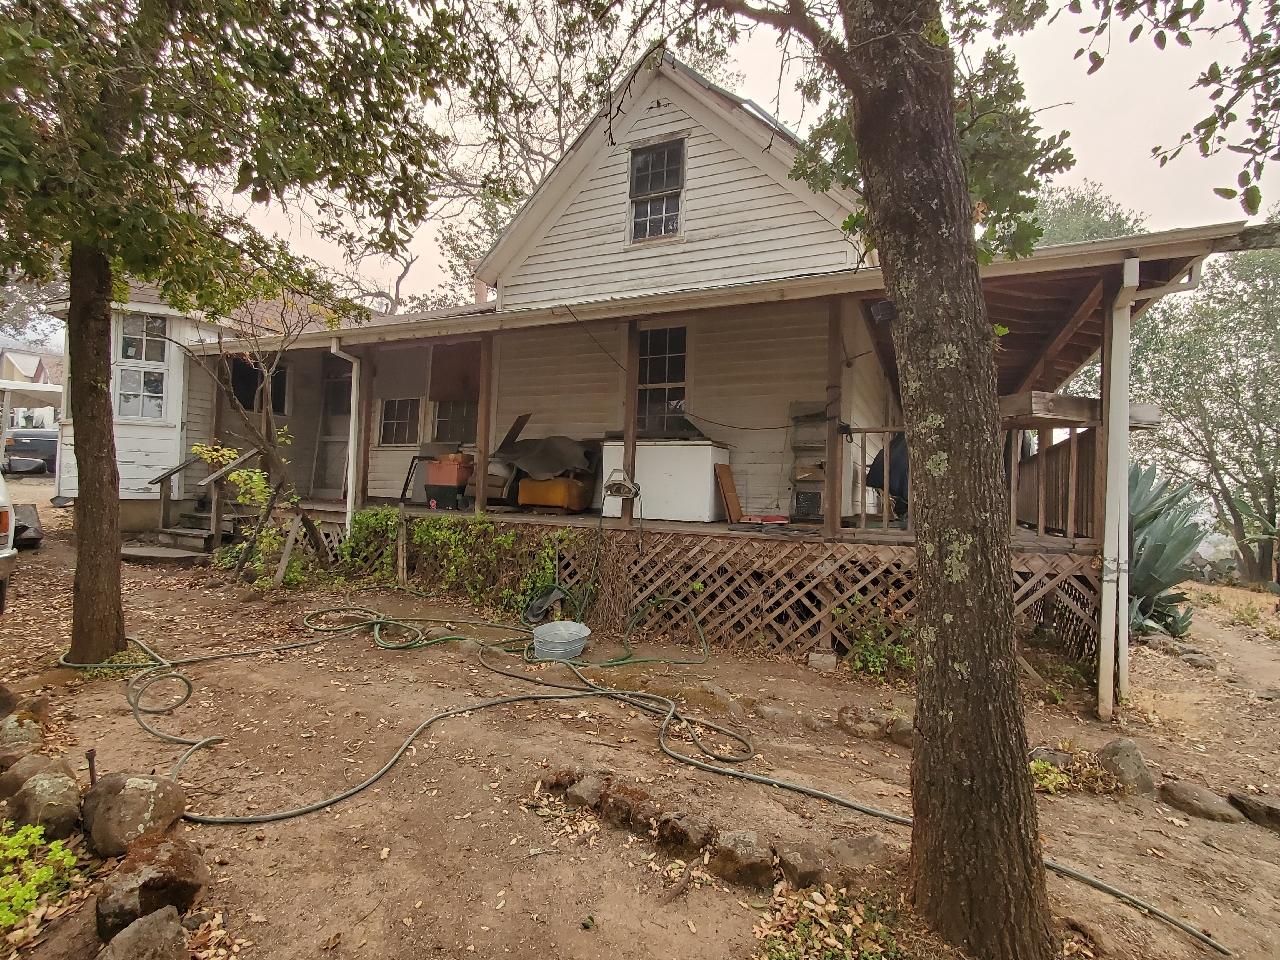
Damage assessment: affected